20th anniversary of the 1989 Tiananmen Square protests and massacre

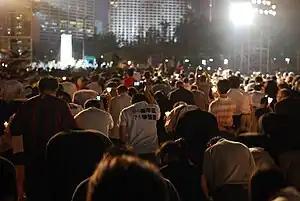
A candlelight vigil held 4 days after the procession

At Hong Kong Victoria Park candlelight vigil was followed on 4 June 2009. Organisers estimated its size at 150,000, plus another 50,000 who cannot fit inside the park. This is the largest turnout ever in 20 years. Police put the number at 62,800.